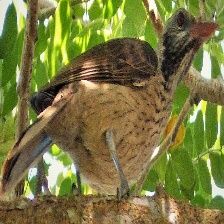
Species: AUSTRALASIAN FIGBIRD
Scientific name: SPHECOTHERES VIEILLOTI